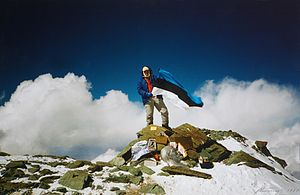
Bjergbestigning
Pik Lenin (7.134 m). Estlands flag.
Bjergbestigning er en aktivitet, sport, hobby eller profession hvor formålet er klatring i bjerge.